Bude–Stratton

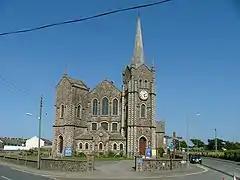
Flexbury Park Methodist Church

Bude–Stratton is a civil parish in Cornwall, England, United Kingdom. The largest settlement in the parish is the seaside town of Bude. The parish also includes the market town of Stratton and the settlements of Flexbury, Poughill, Bush, Maer and Northcott north of Bude, and Upton, Lynstone, Thorne and Hele south of Bude.